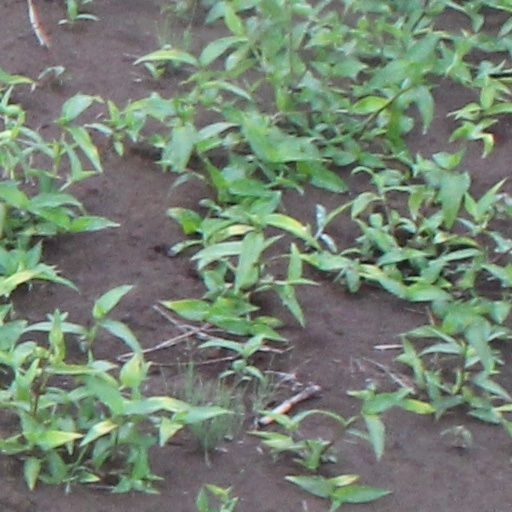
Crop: wheat